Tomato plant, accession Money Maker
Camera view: vertical (180 deg); turntable rotation: 60 degrees
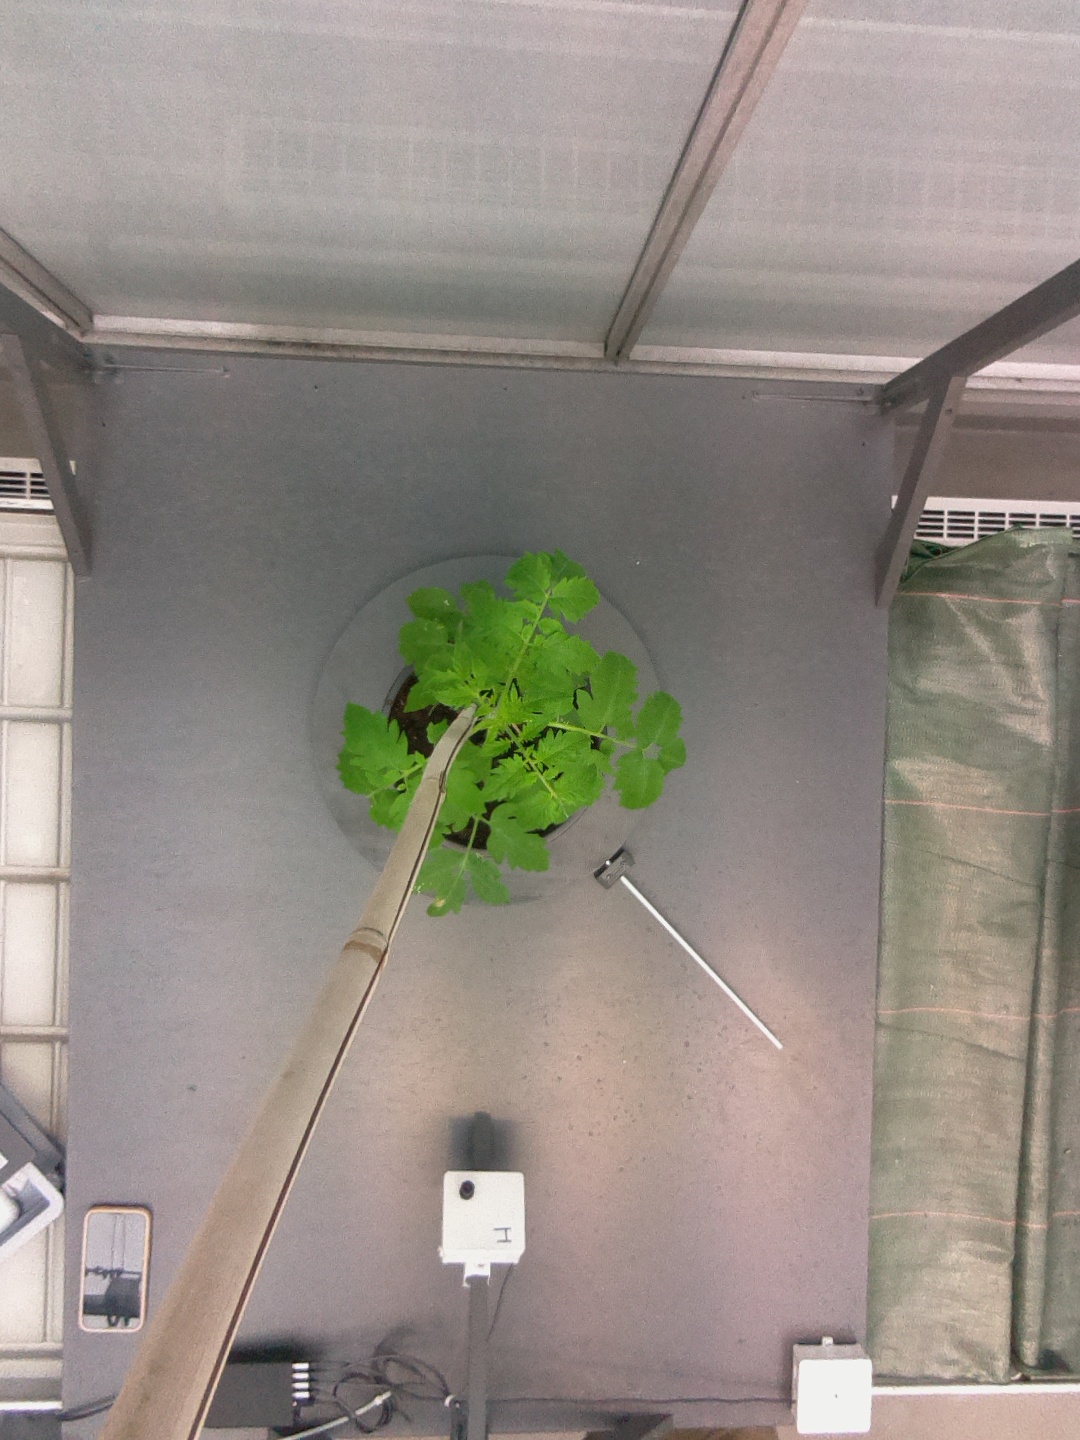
BBCH growth stage 13: 6 of true leaves visible